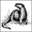
Label: otter